Lin Sen

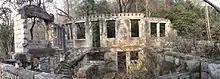
Former villa of Lin Sen in Nanjing.

Born to a middle-class family in, Minhou County, Fuzhou, Lin was educated by American missionaries. He later worked in the Telegram Bureau of Taipei, Taiwan in 1884. After the First Sino-Japanese War, he engaged in guerrilla activities against the Japanese occupiers. He returned to China and worked in the Shanghai customs office in 1902. He later lived in Hawaii and San Francisco.